Indiana Dunes National Park

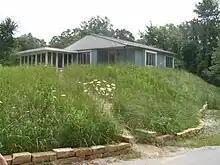
Lustron House on Drake Avenue

The Century of Progress Architectural District is listed on the National Register of Historic Places and is located in the east portion of the park. The district consists of a total of five buildings, all from the Homes of Tomorrow Exhibition during the 1933 Century of Progress World's Fair which took place in Chicago.